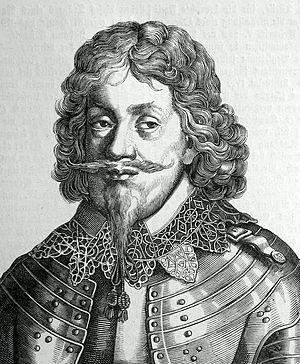
Jean-Ernest de Saxe-Eisenach, né à Gotha le 9 juillet 1566, décédé le 23 octobre 1638 à Eisenach.